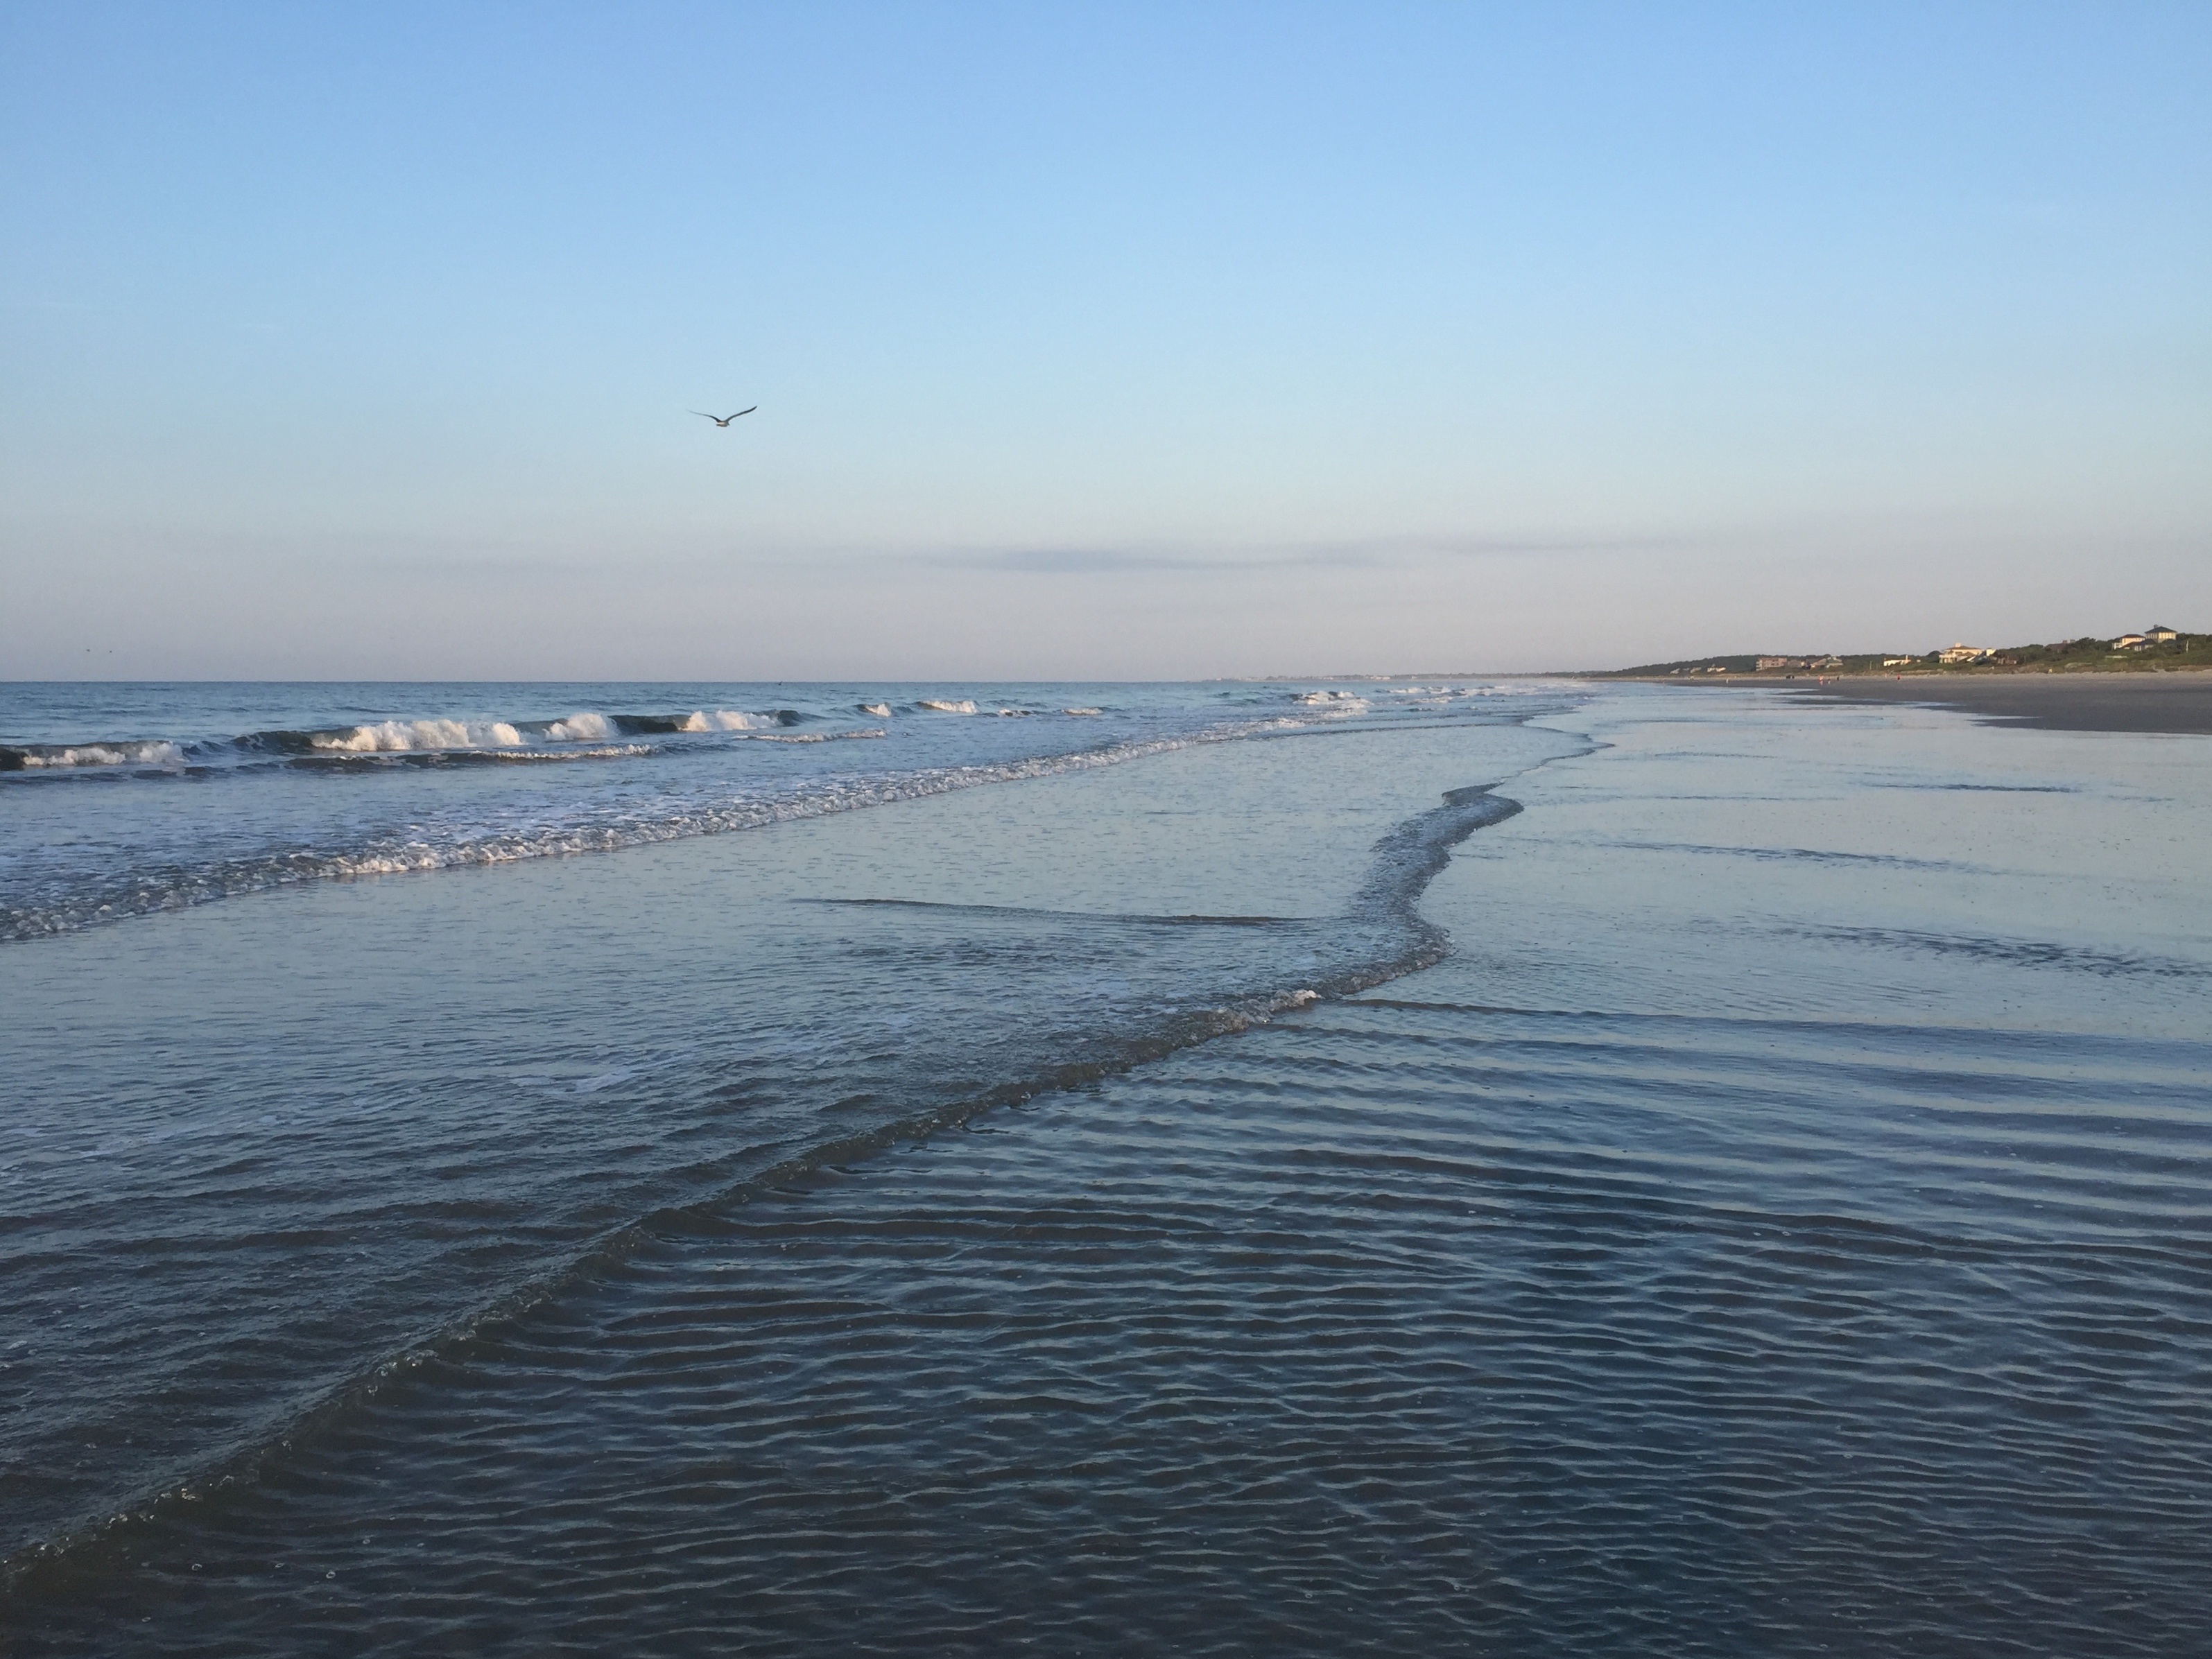
beach, sea, coast, water, nature, sand, ocean, horizon, shore, wave, bay, blue, seashore, body of water, south, atlantic, habitat, breakwater, shorebird, estuary, carolina, mudflat, wind wave, kiawah